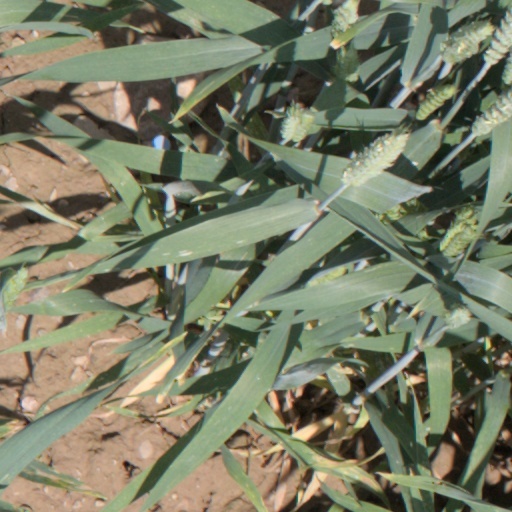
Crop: wheat